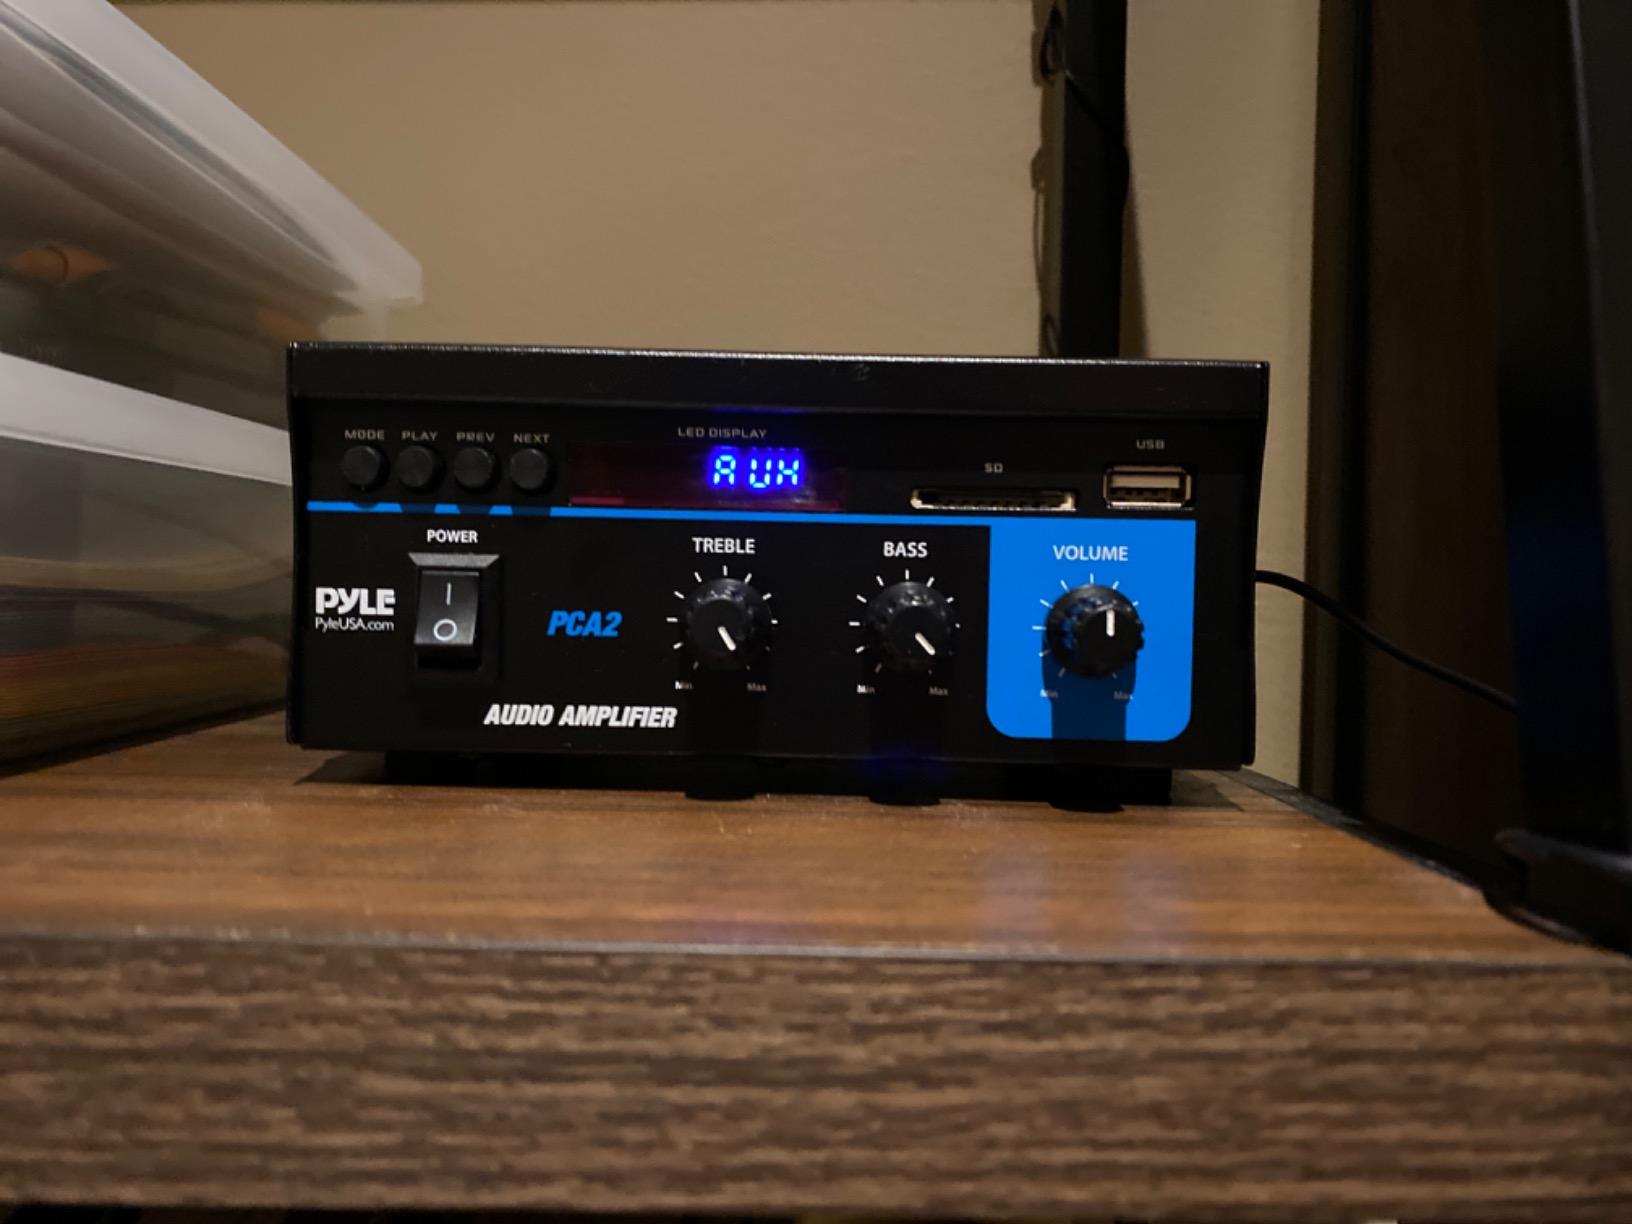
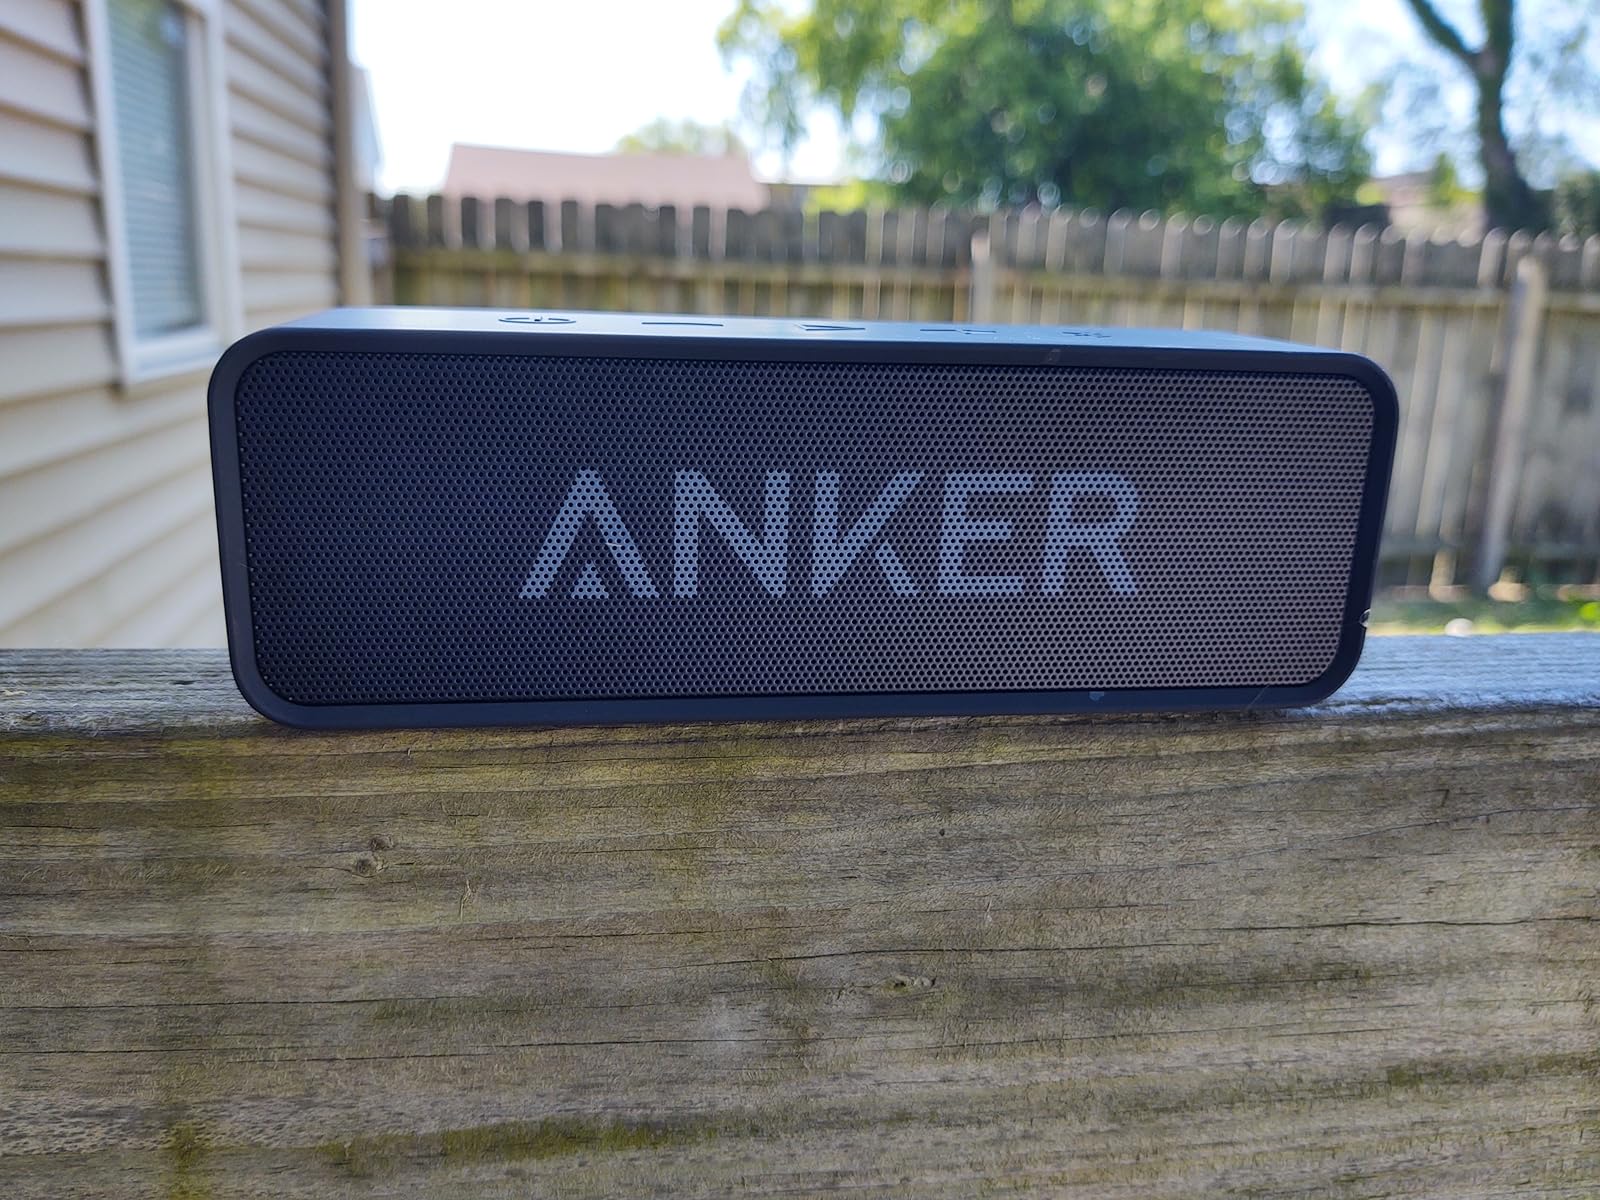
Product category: speaker
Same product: no